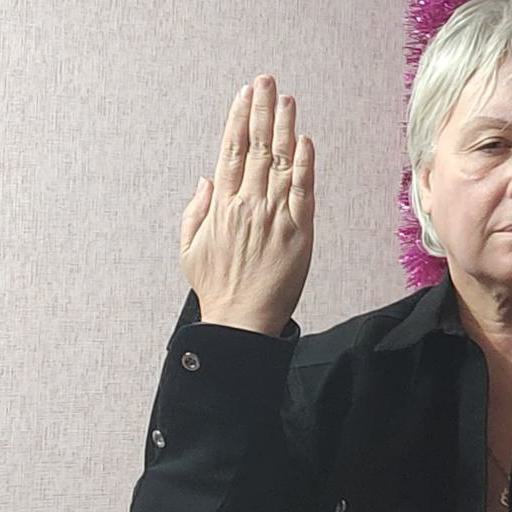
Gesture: stop_inverted